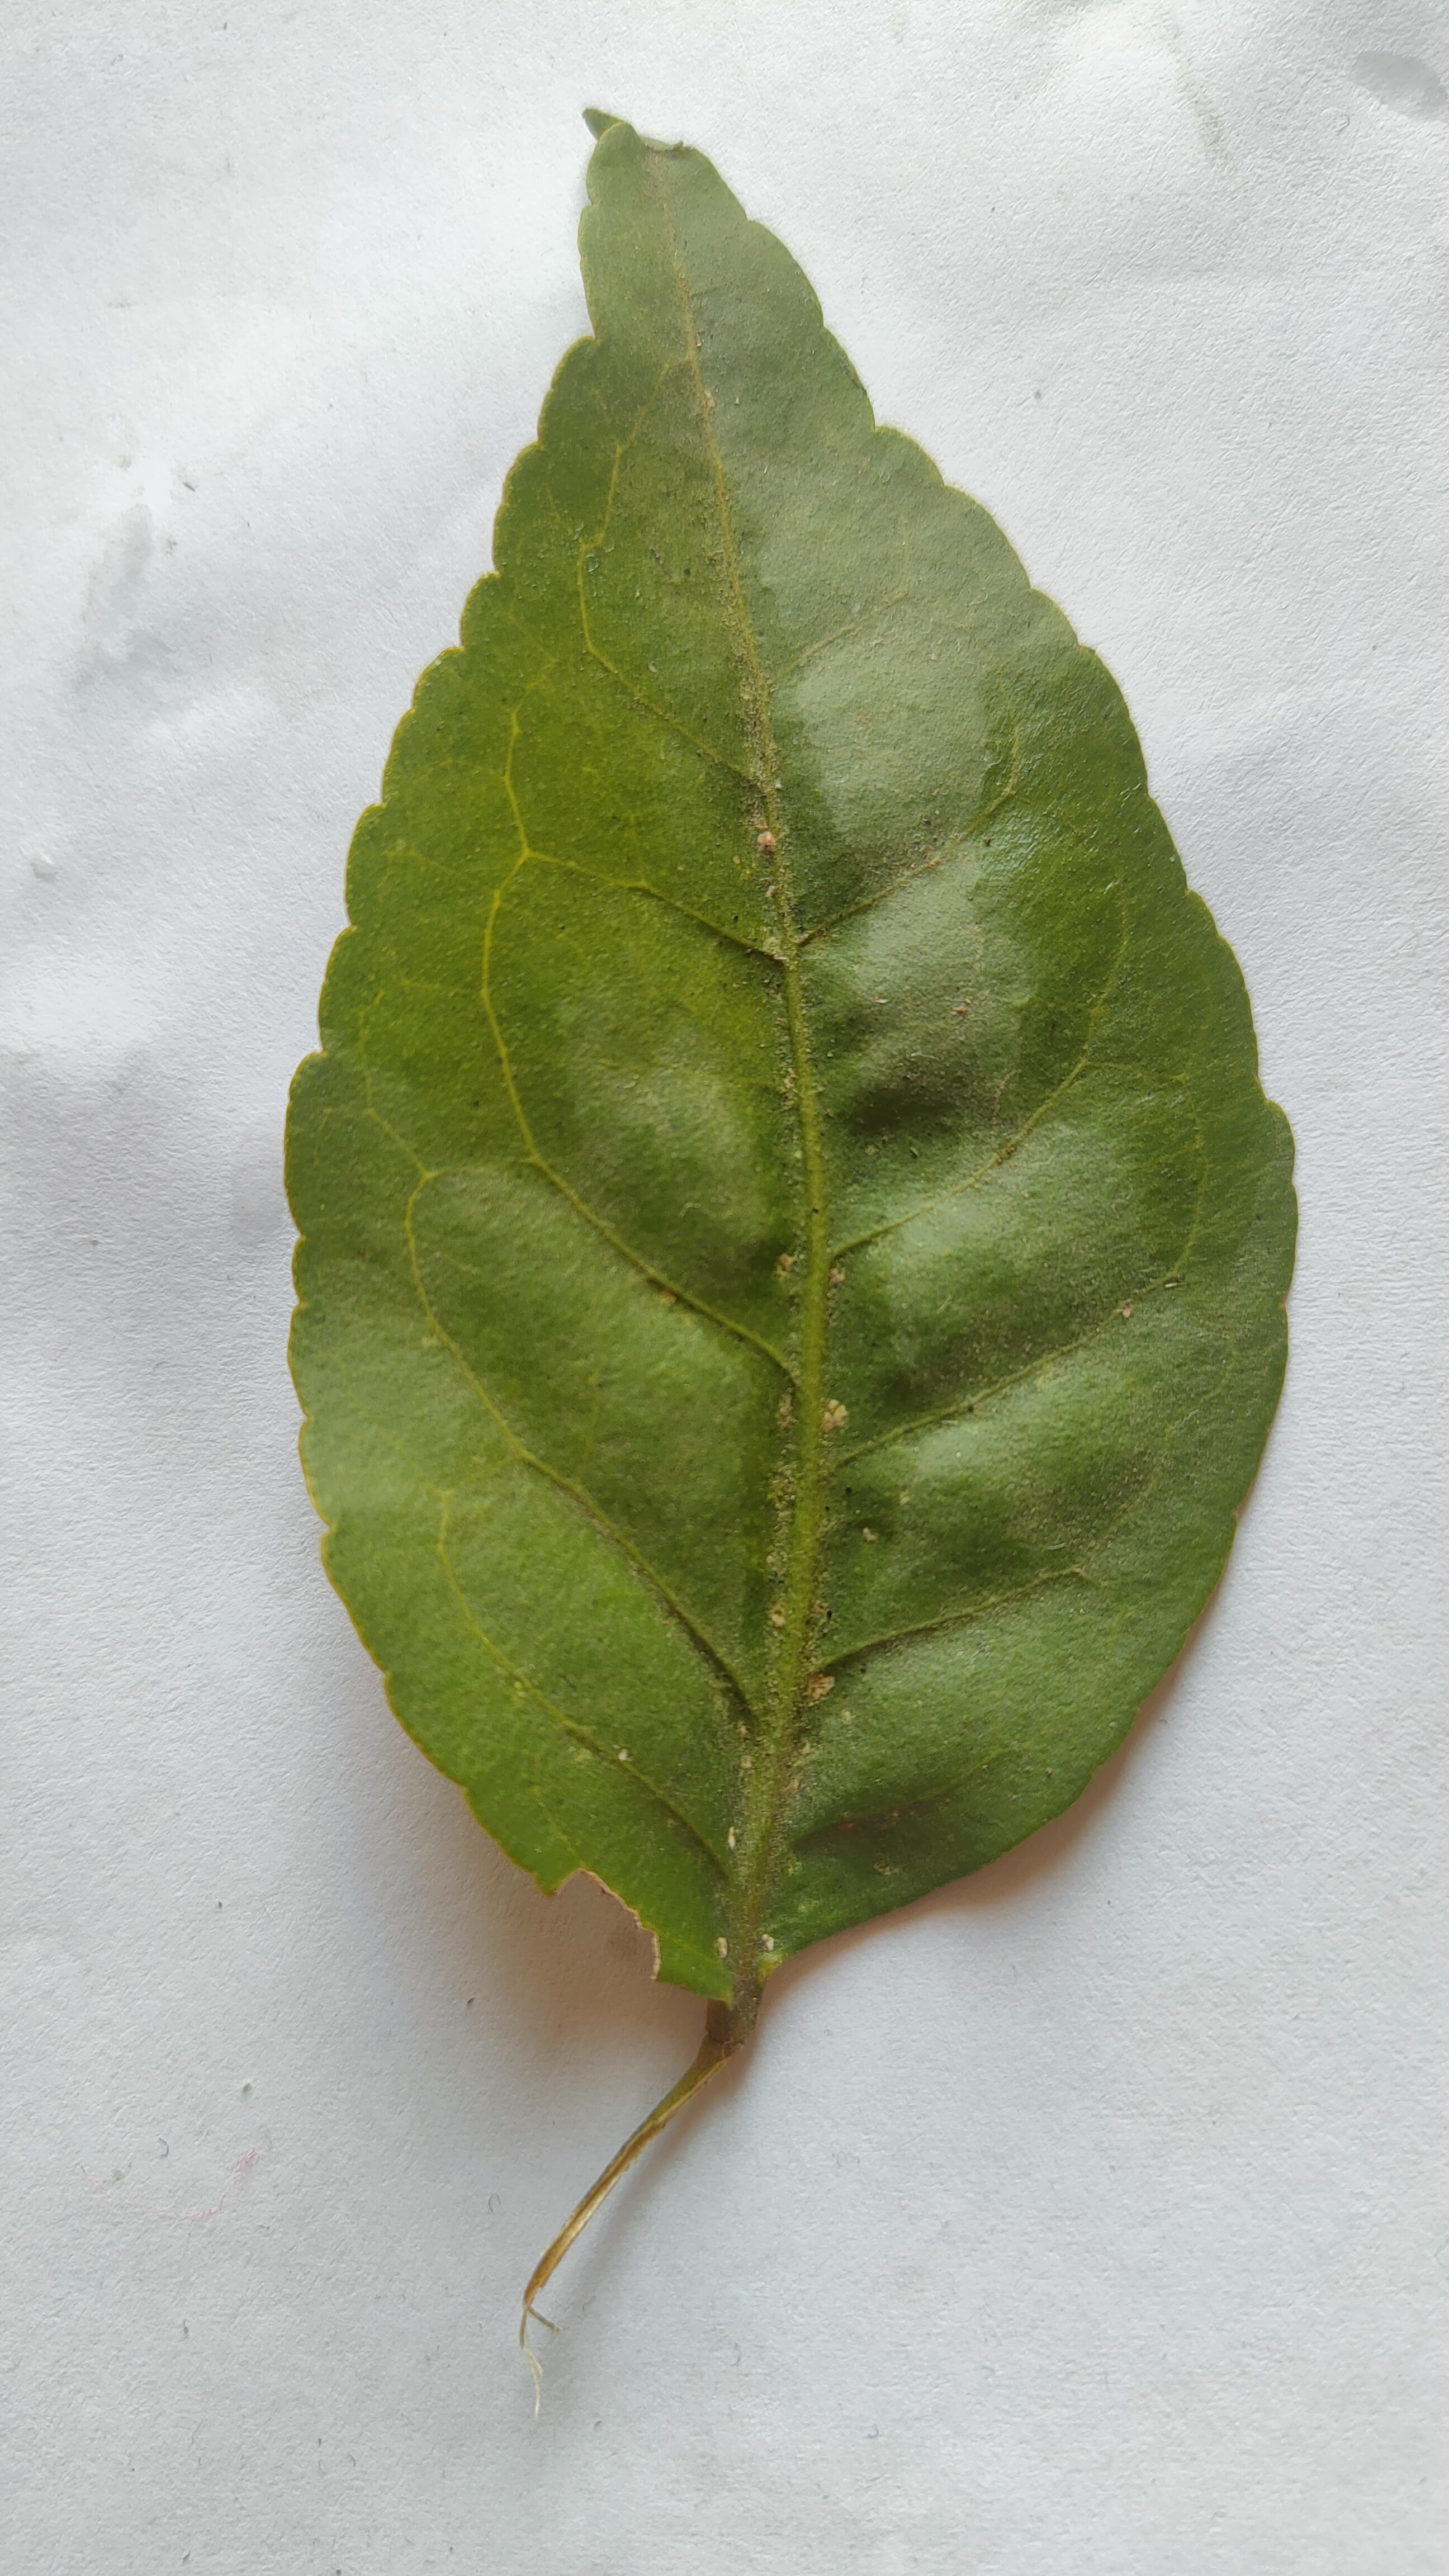
Leaf variety: Aegle marmelos